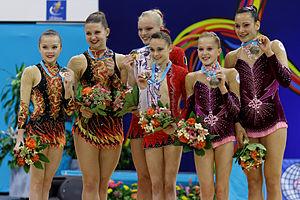
Les 24ᵉˢ championnats du monde de gymnastique acrobatique ont lieu à Levallois-Perret en France du 10 au 12 juillet 2014.